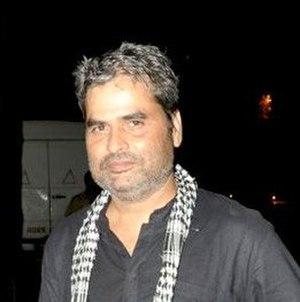
Vishal Bhardwaj est un réalisateur et un producteur indien, écrivain, scénariste, compositeur de musique et chanteur de playback à Bollywood.